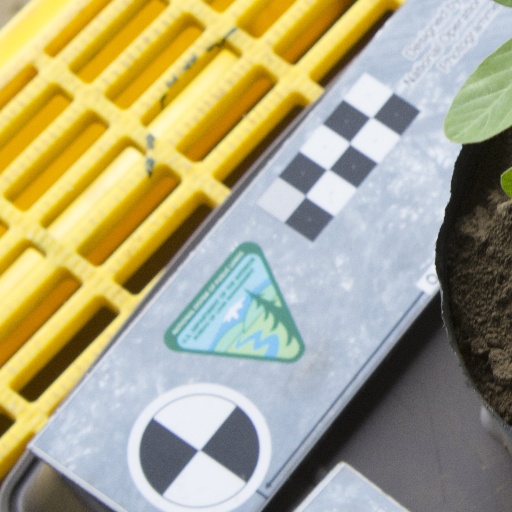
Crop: soybean